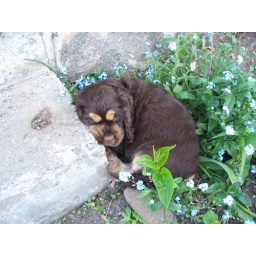
Tucker sleeping in the flower bed